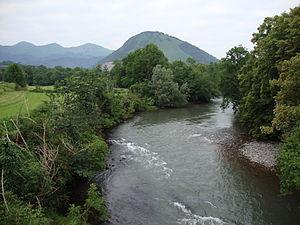
Asasp est une ancienne commune française du département des Pyrénées-Atlantiques. Le 1ᵉʳ janvier 1973, la commune absorbe par Arros-d'Oloron pour former la nouvelle commune d'Asasp-Arros.
Asasp-Arros est une commune française, située dans le département des Pyrénées-Atlantiques en région Nouvelle-Aquitaine.